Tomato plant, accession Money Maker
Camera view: horizontal (90 deg, fisheye); turntable rotation: 30 degrees
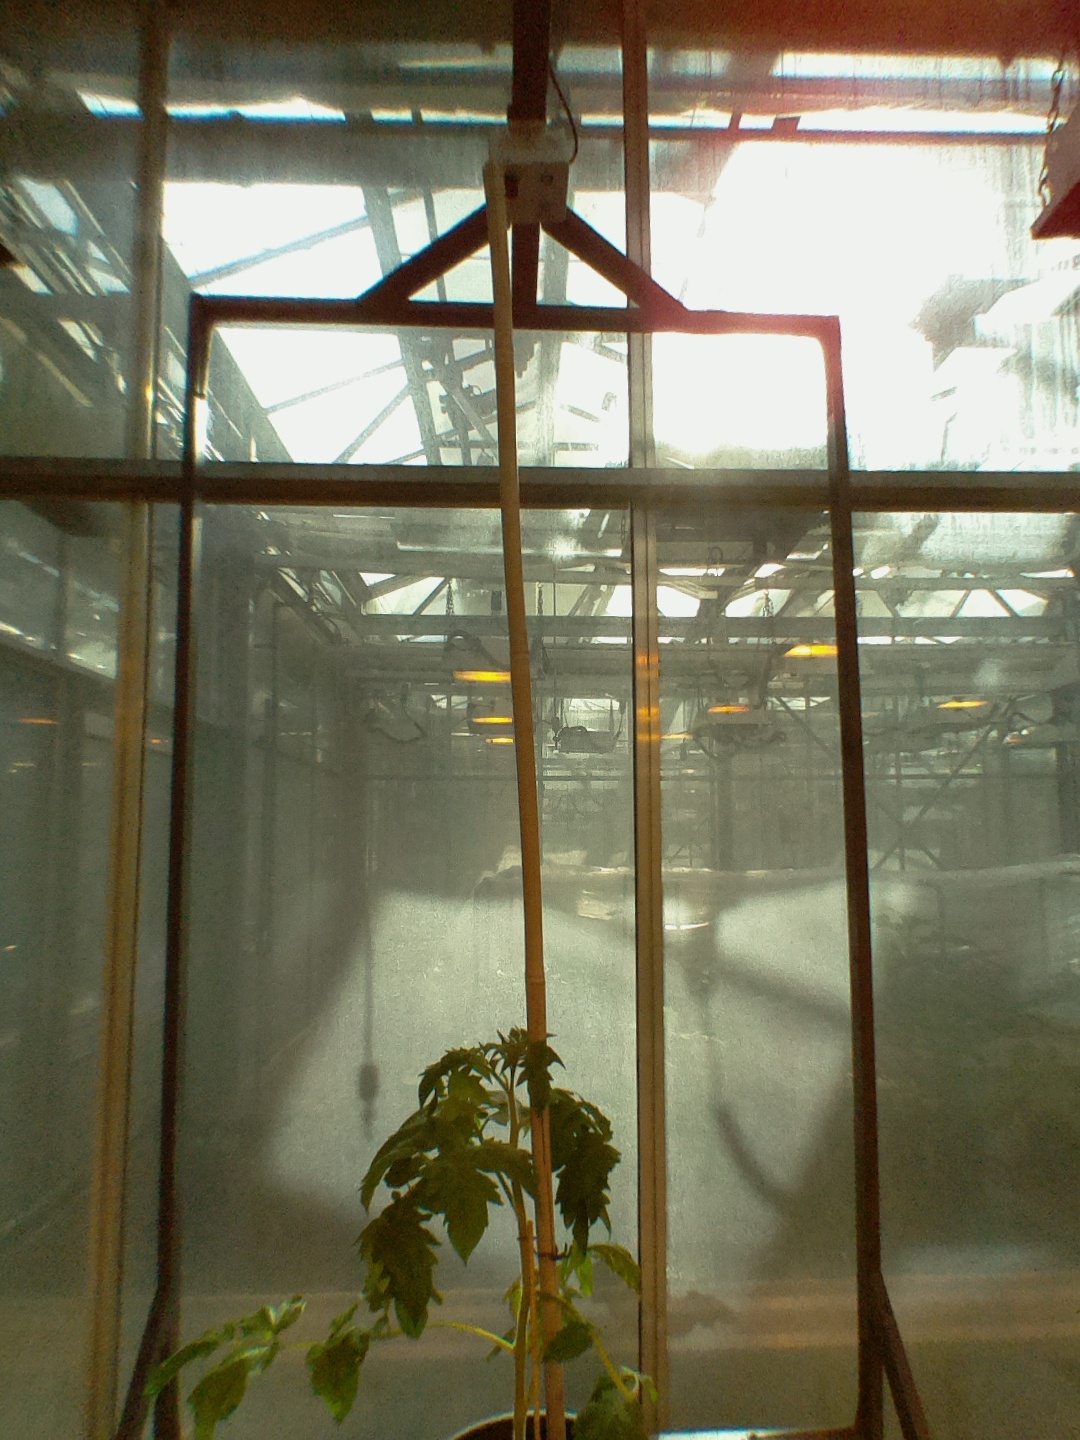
BBCH growth stage 14: 8 of true leaves visible